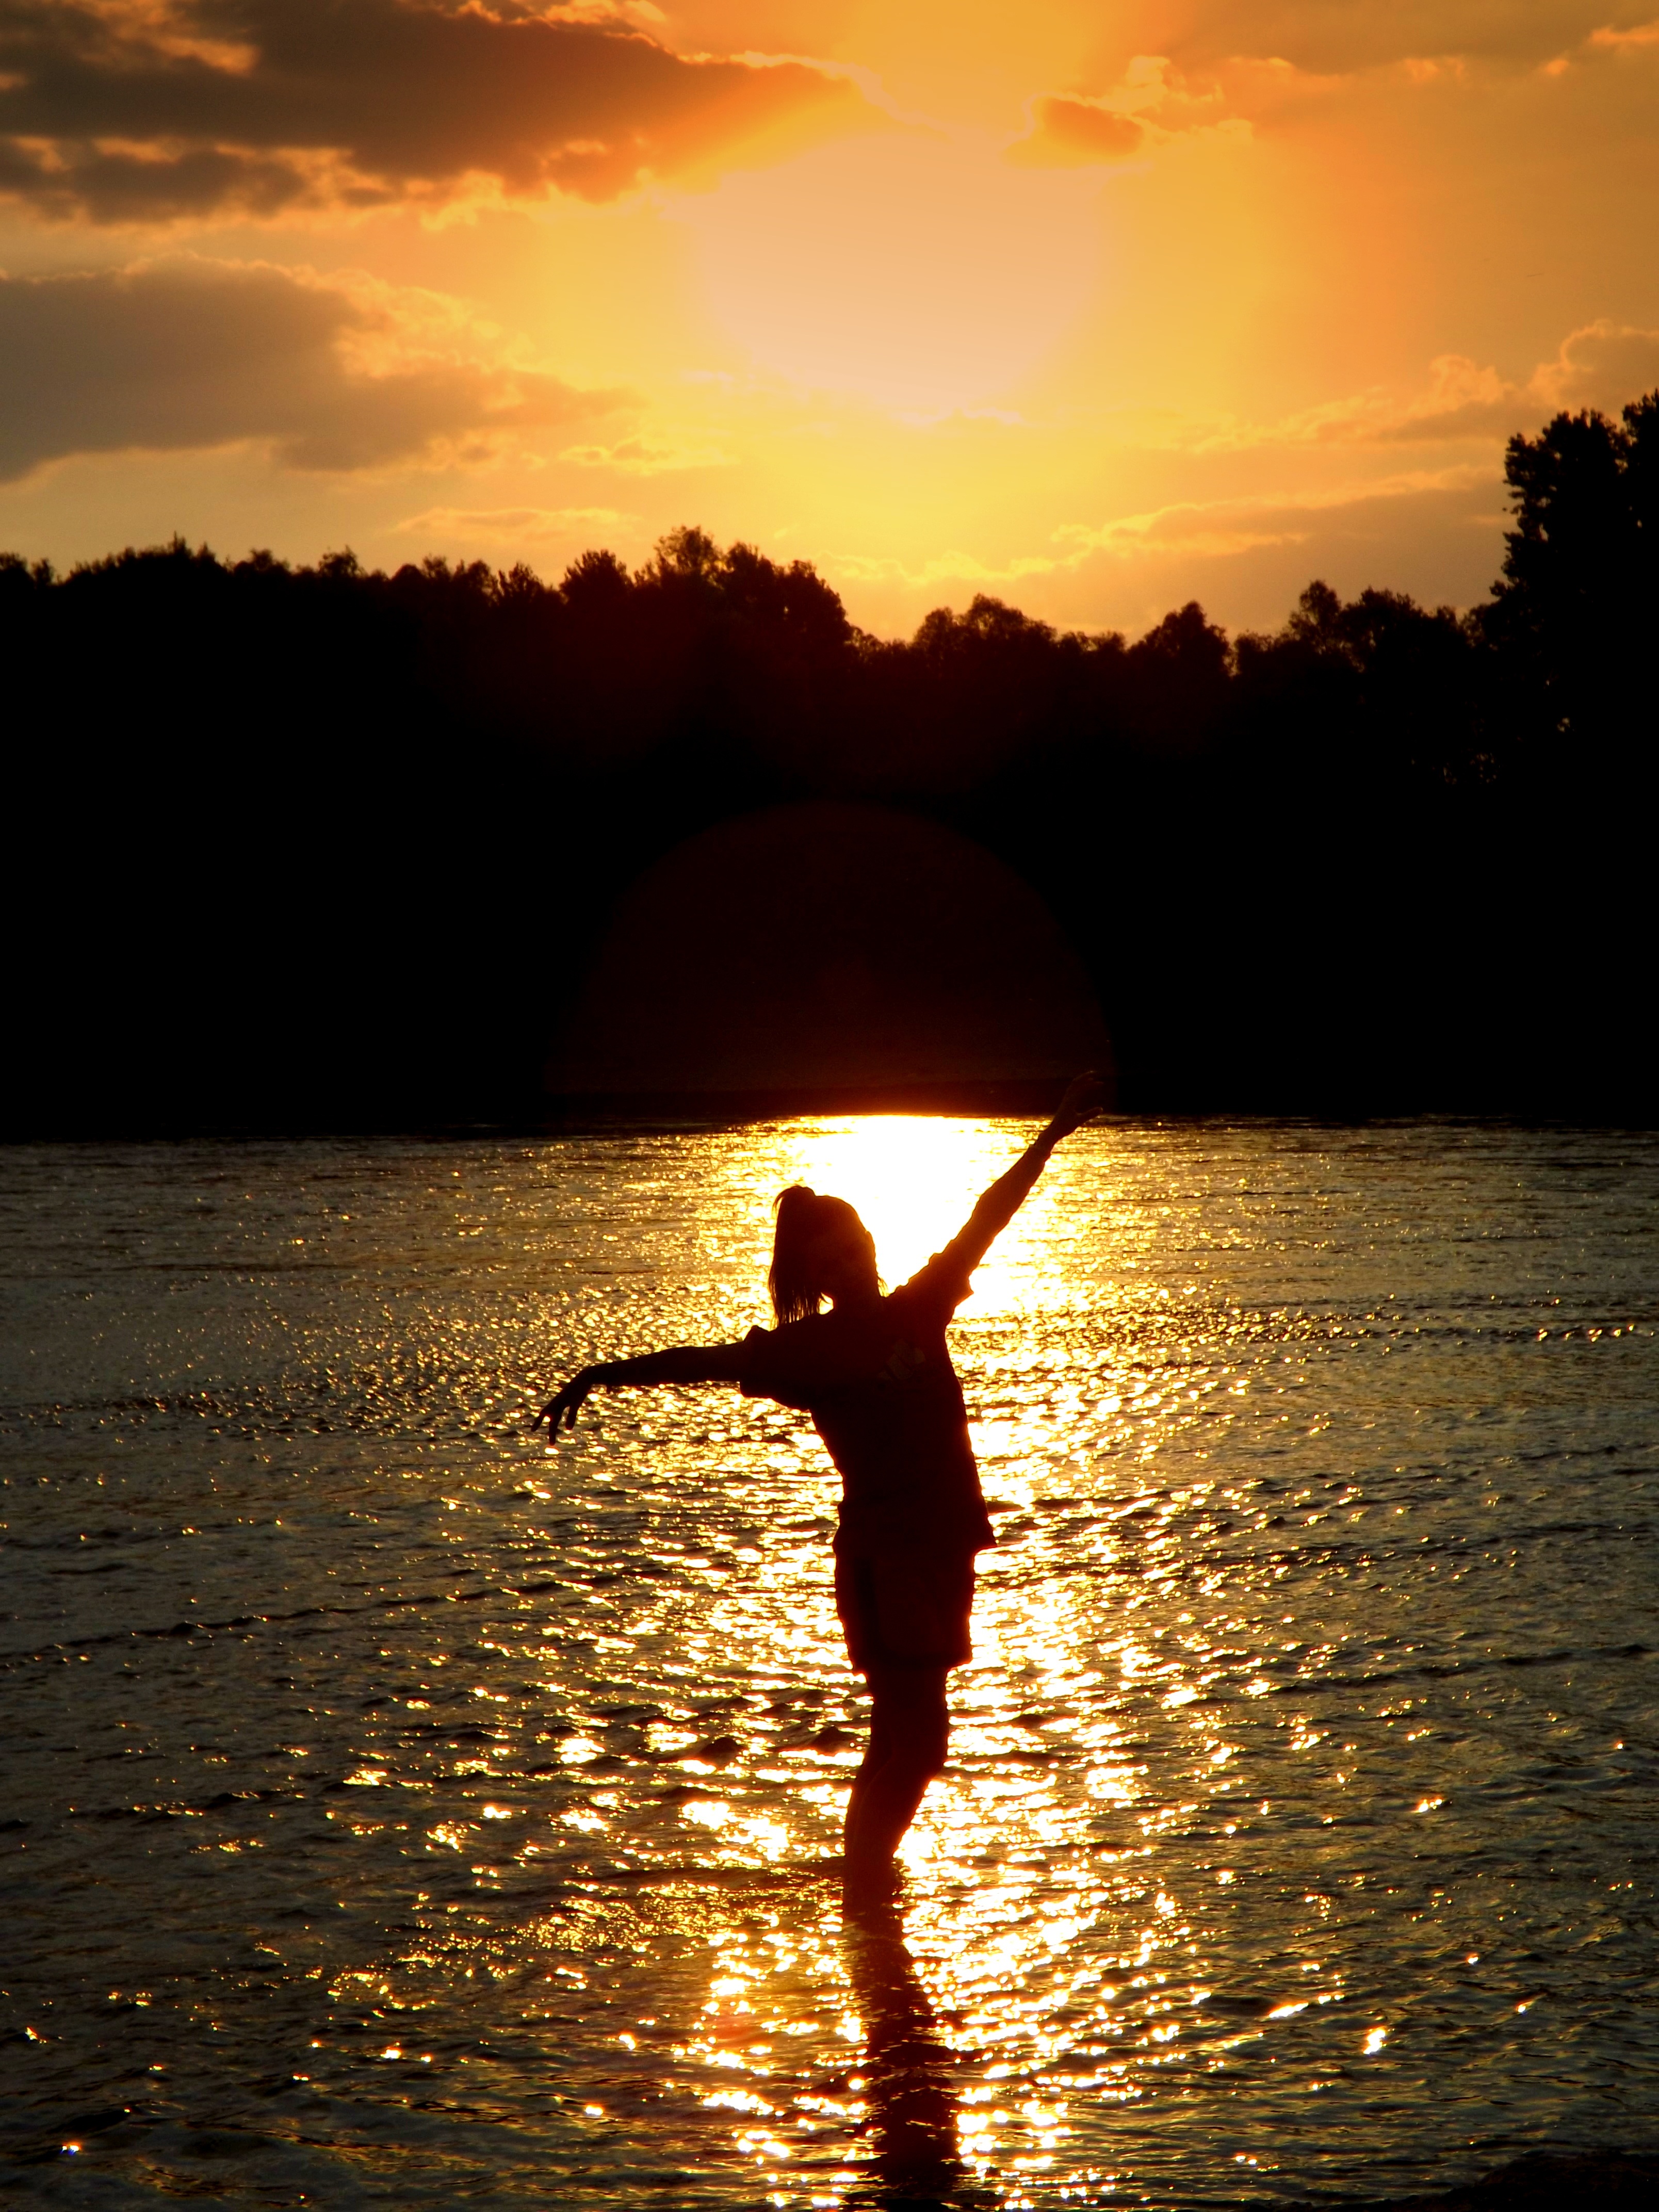
sea, water, sky, girl, sun, sunset, sunlight, morning, dusk, evening, twilight, reflection, red, shadow, in the evening